Key retainer

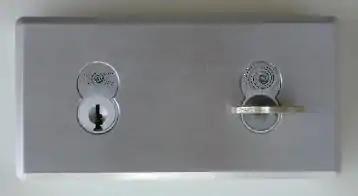
Key Retainer for Small Format Interchangeable Cores

A key retainer device (KRD) is a small metal unit that is wall or door mounted, usually designed for the interchangeable core that retains one key (Key A) while the second key (Key B) is used for authorized purposes. When the key in use (Key B) is returned into the key retainer, the key held captive (Key A) is turned and then can be released. Now, the special key, perhaps top master (Key B) is held captive again. The key retainer is a method for providing visual key control.